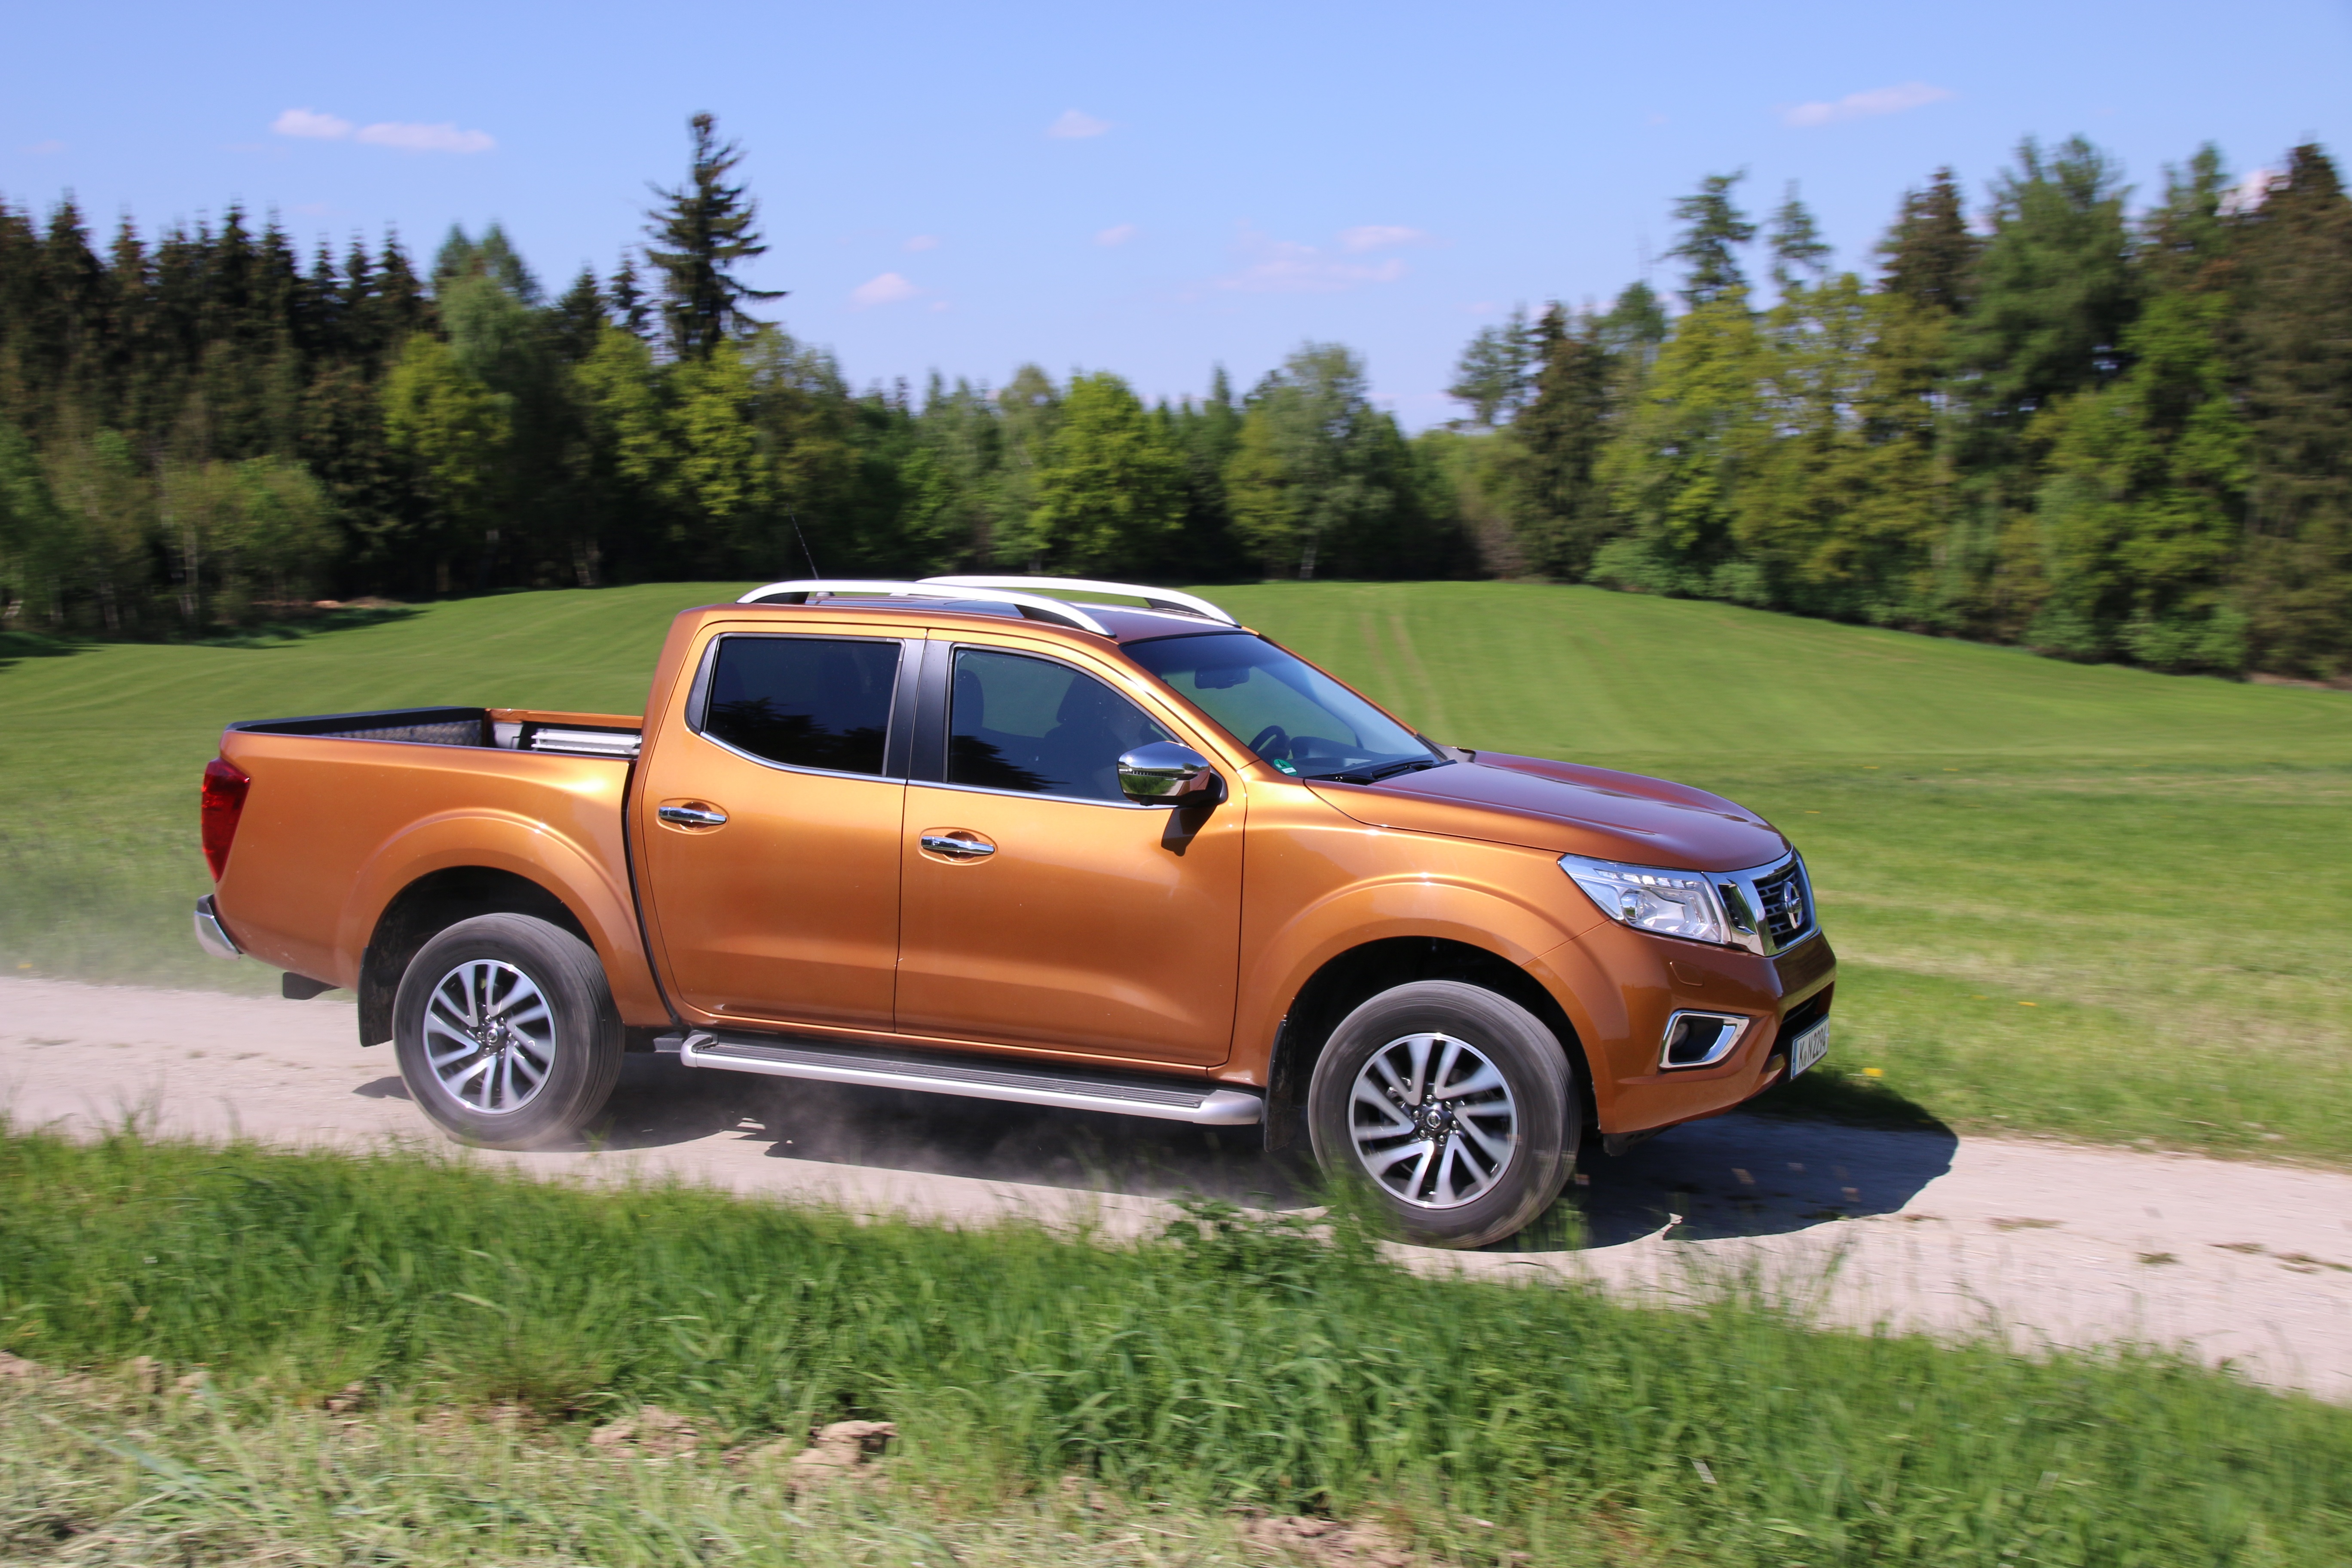
car, wheel, transport, truck, vehicle, auto, automotive, bumper, ford, pickup, nissan, pickup truck, navara, land vehicle, automobile make, automotive exterior, compact sport utility vehicle, ford ranger, mazda bt 50